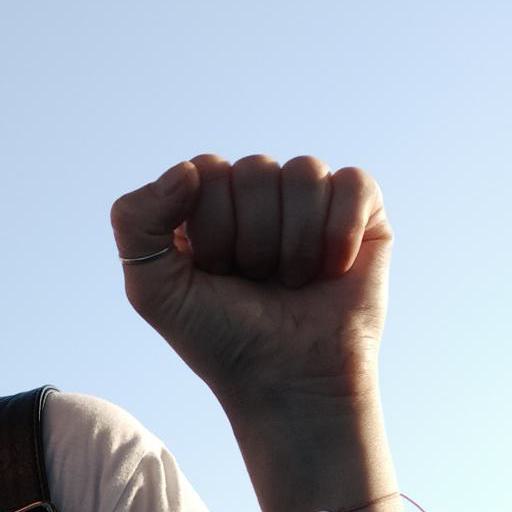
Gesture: fist